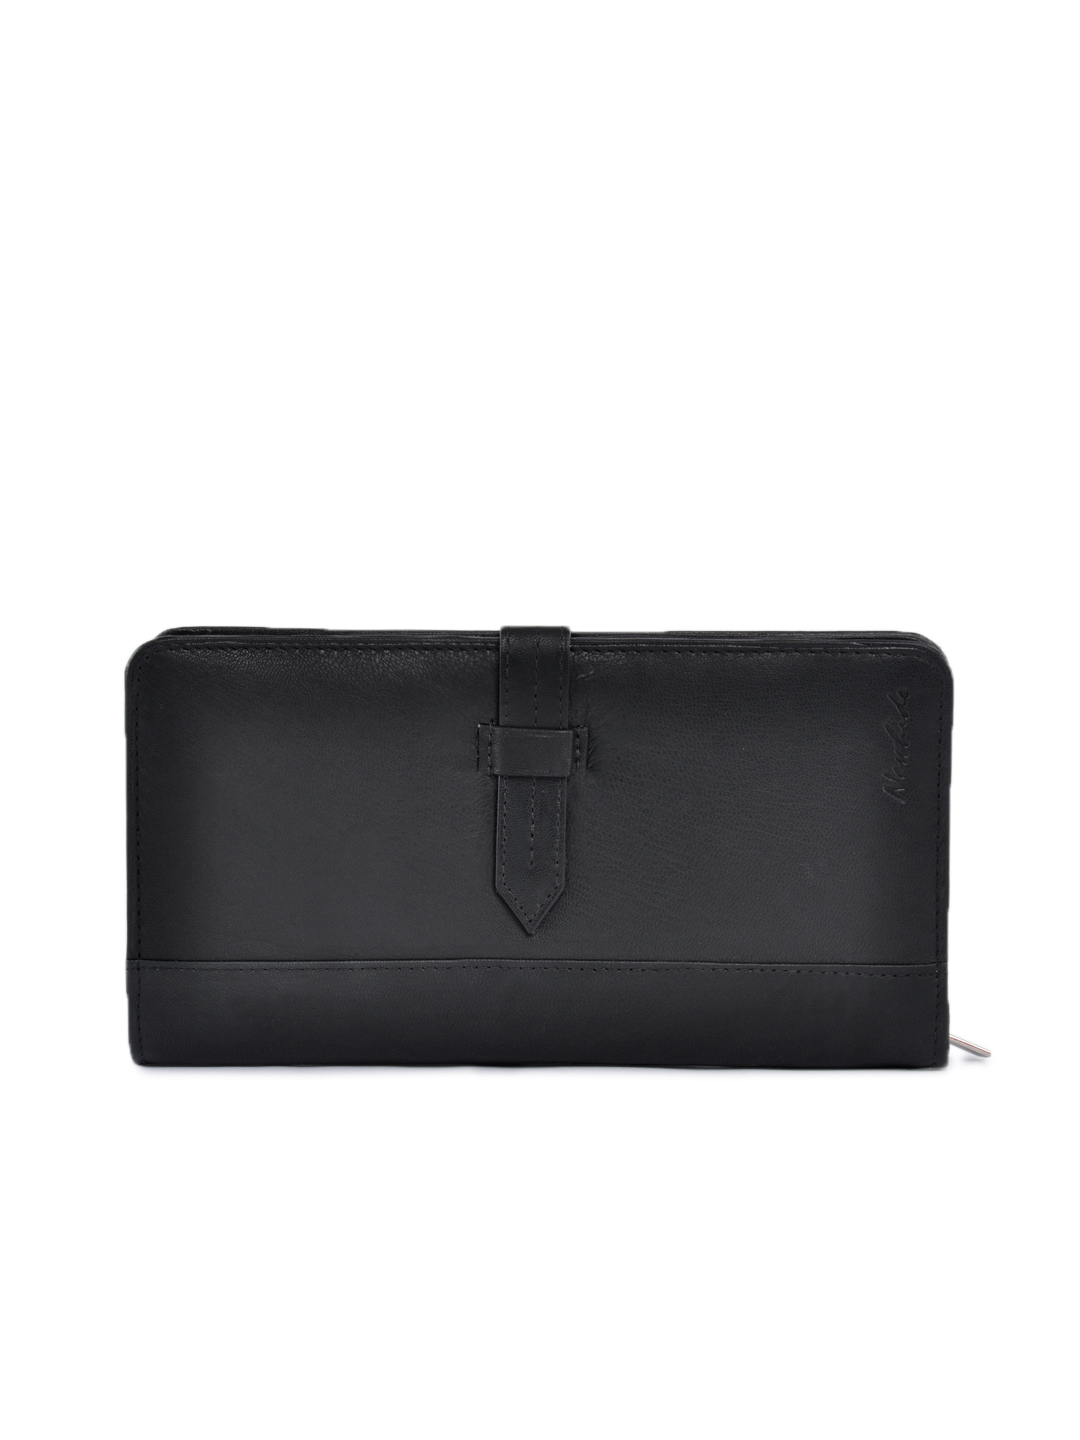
Newhide Black Unisex Travel Pouch Passport Holder
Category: Accessories / Wallets / Wallets
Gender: Unisex
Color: Black
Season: Summer 2011
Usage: Casual